Ansan, Gers

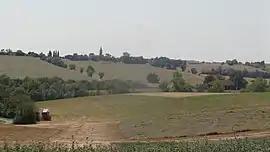
A general view of Ansan

Ansan is a commune in the Gers department in southwestern France.